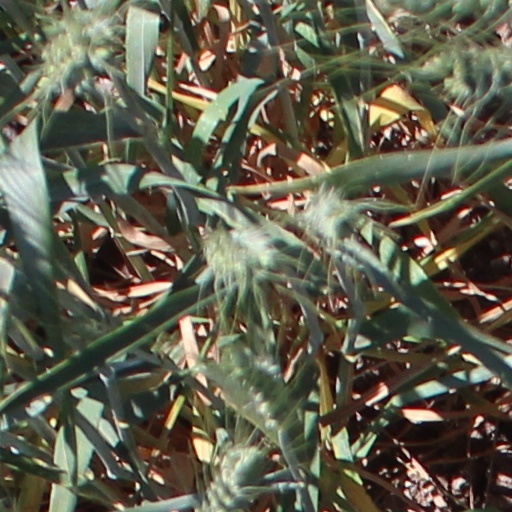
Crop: wheat